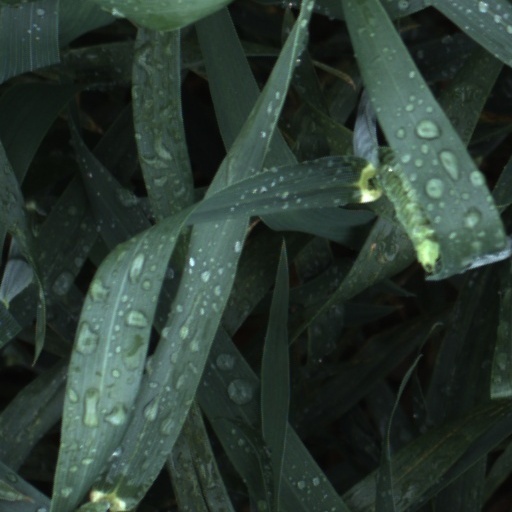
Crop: wheat